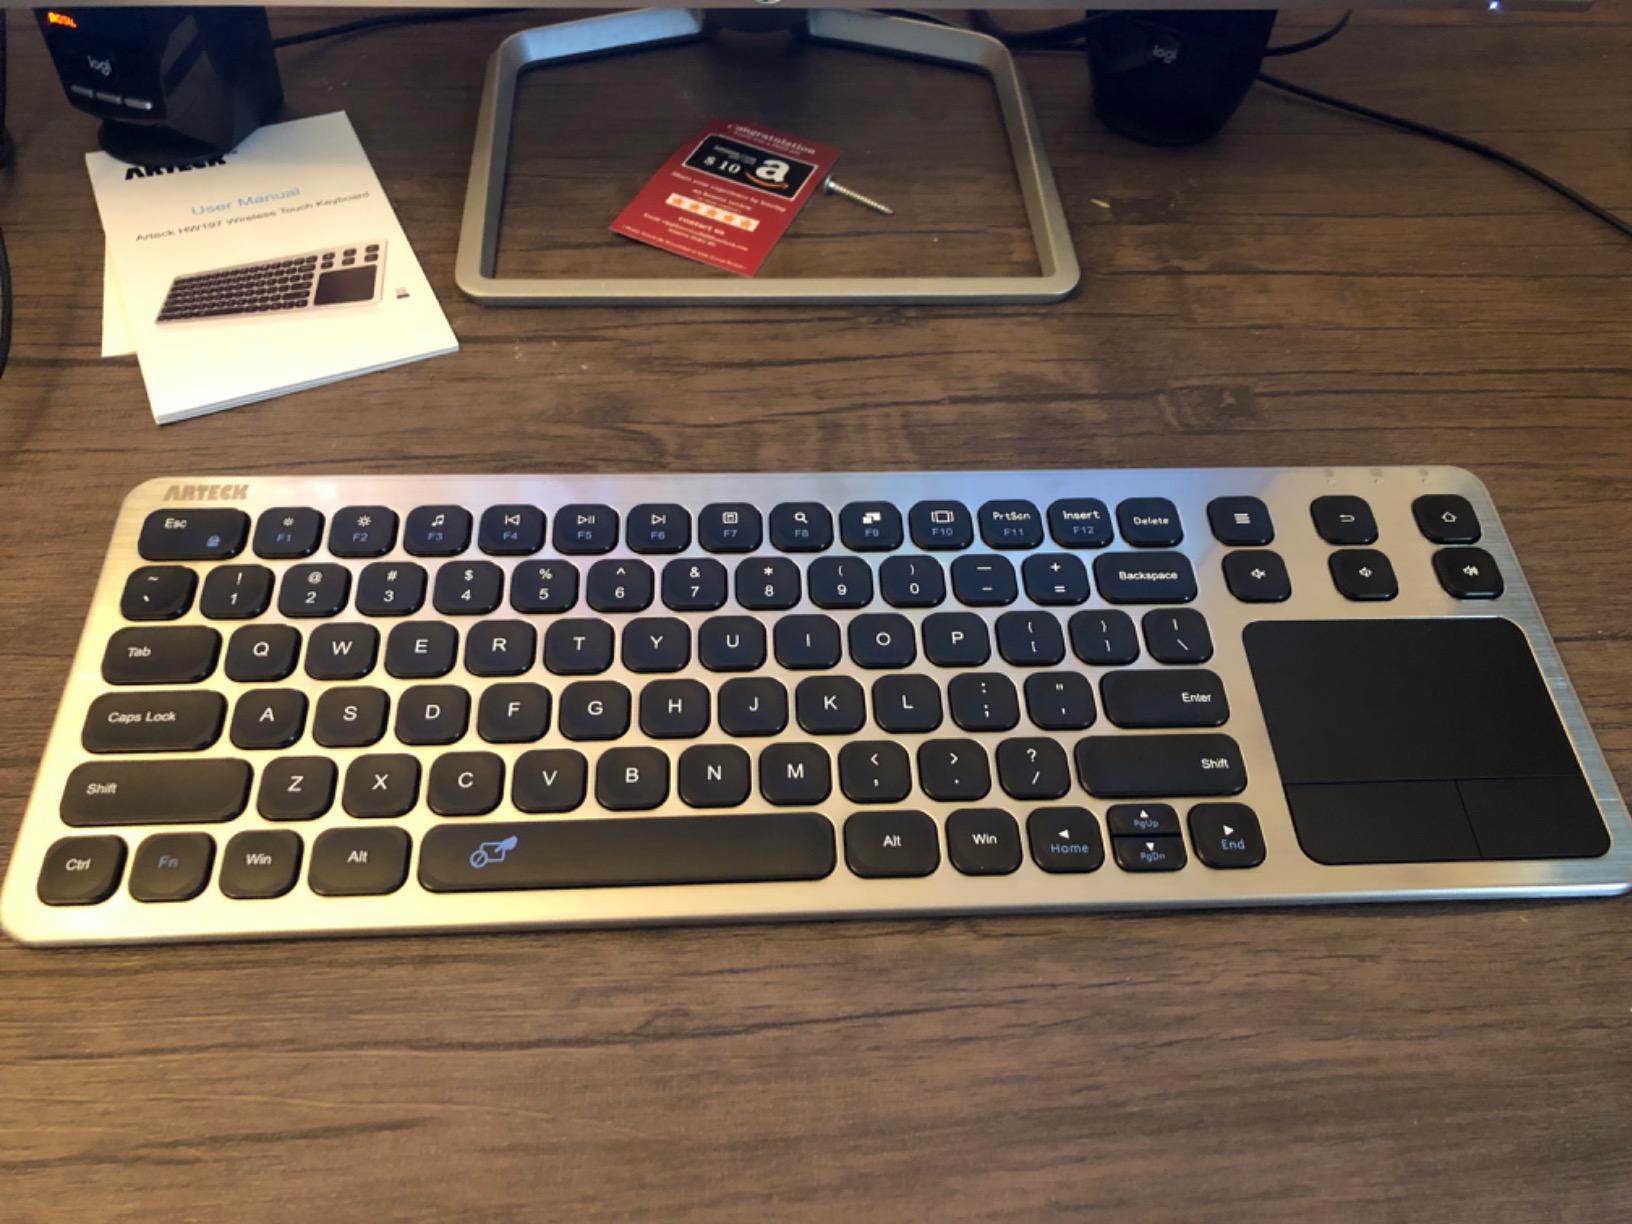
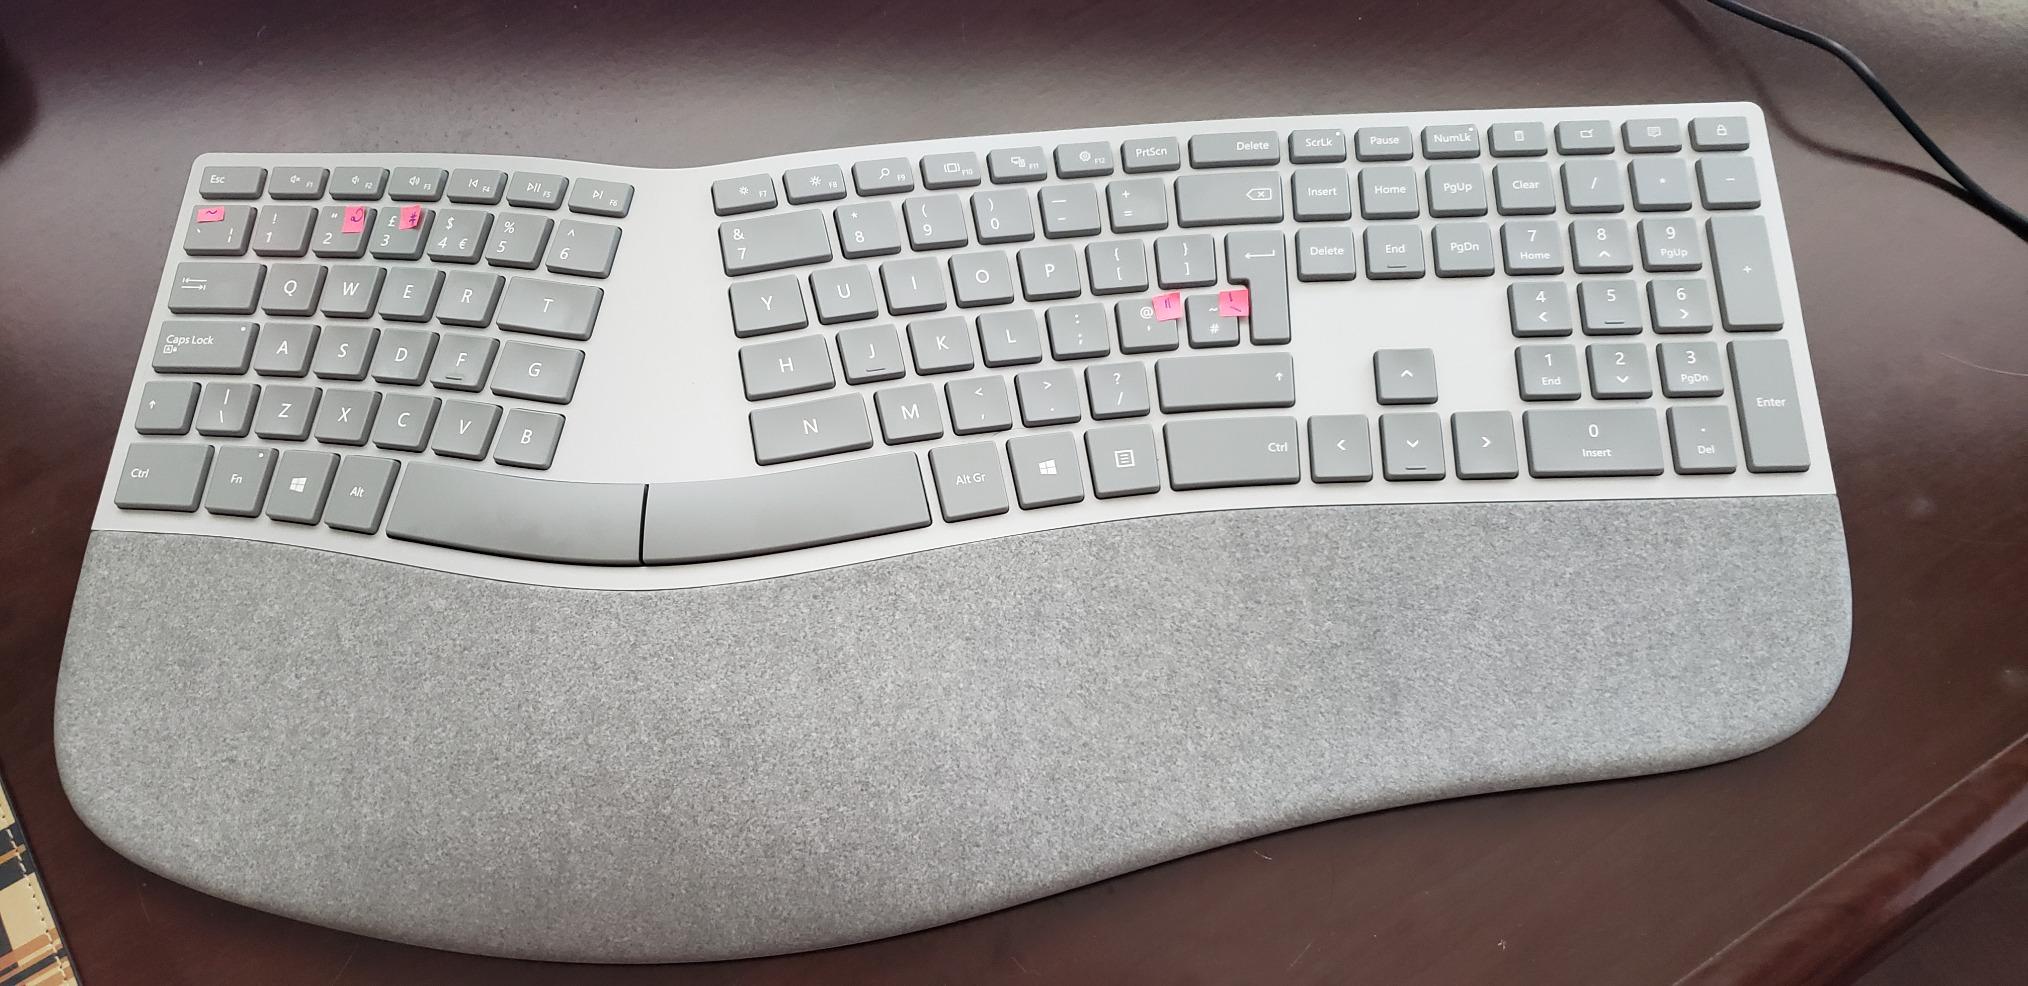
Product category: keyboard
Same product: no